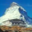
Label: mountain